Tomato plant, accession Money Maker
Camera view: horizontal (90 deg, fisheye); turntable rotation: 30 degrees
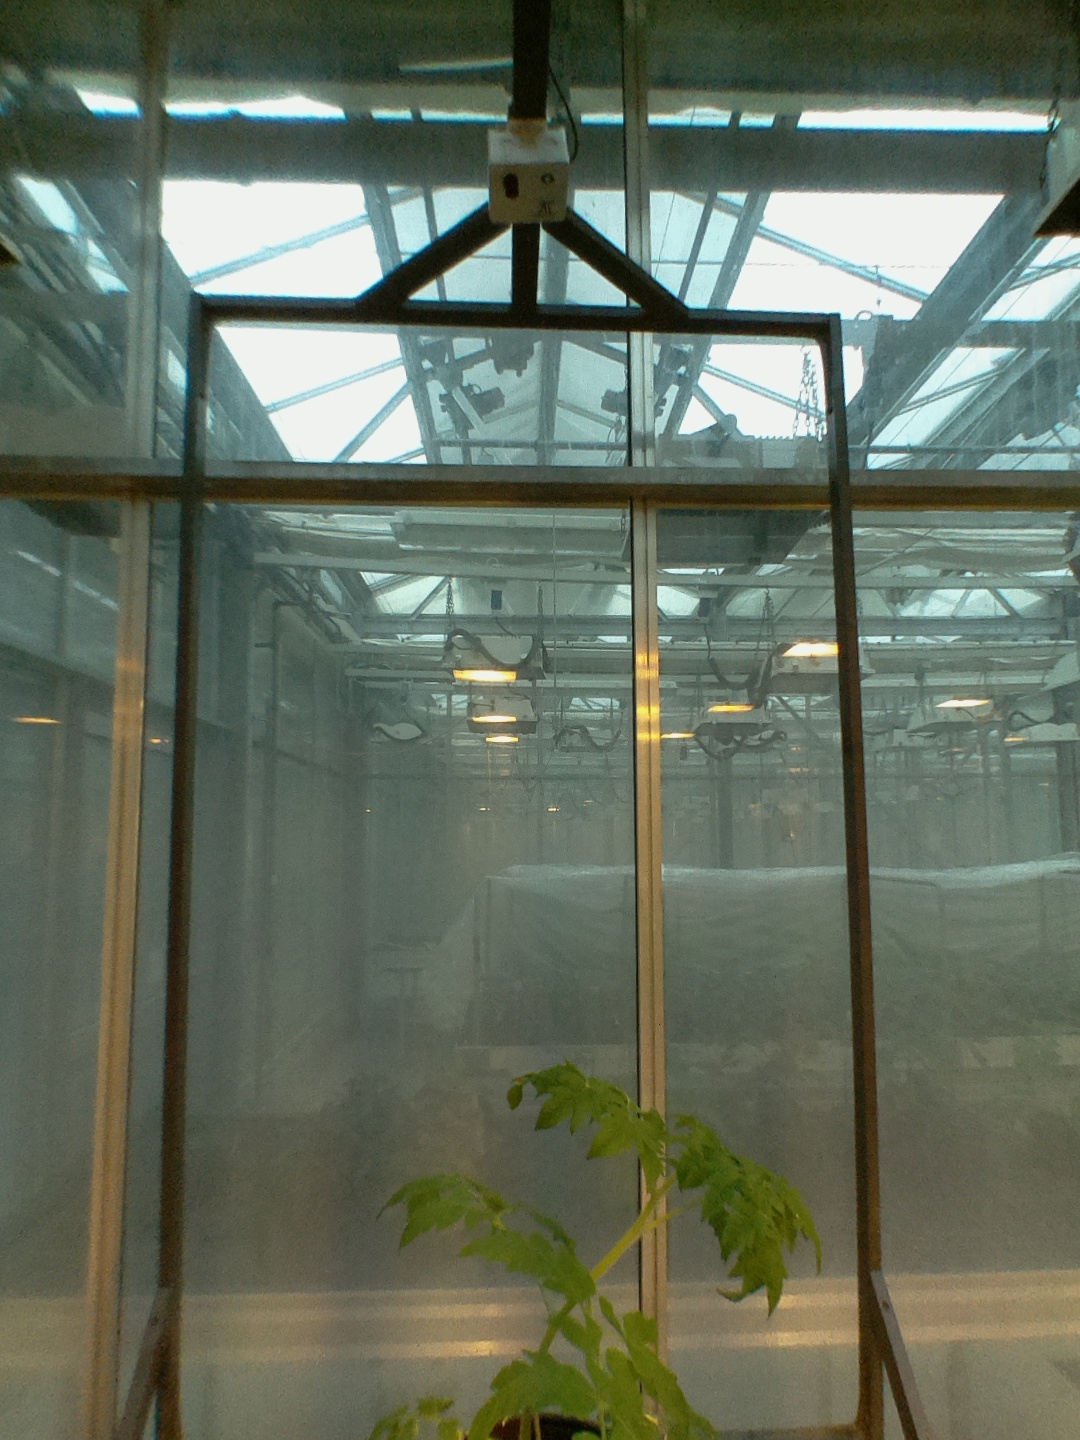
BBCH growth stage 13: 6 of true leaves visible